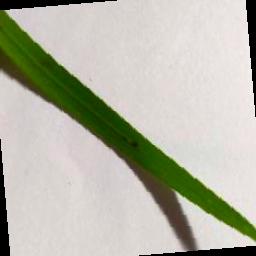
Label: Rice___Brown_Spot